Answer in natural language. Which point is closer to the camera taking this photo, point B  or point C? Choose between the following options: B or C
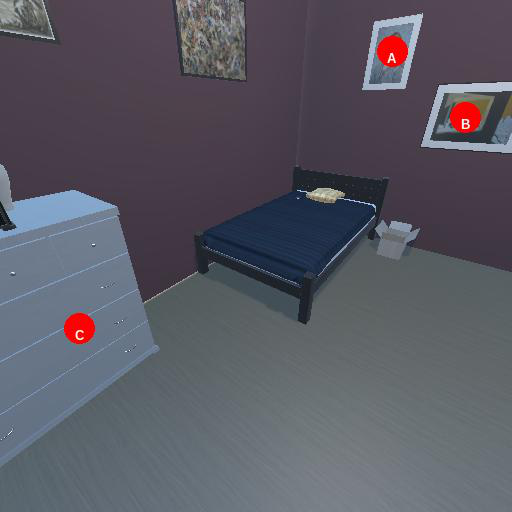
<answer>C</answer>